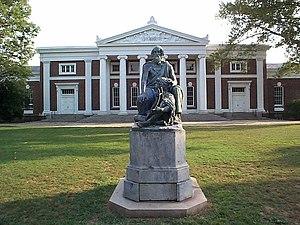
Moses Jacob Ezekiel, né le 28 octobre 1844 à Richmond en Virginie aux États-Unis et mort le 27 mars 1917 à Rome en Italie, est un sculpteur américain qui fit l'essentiel de sa carrière à Rome.